Tire Trouble

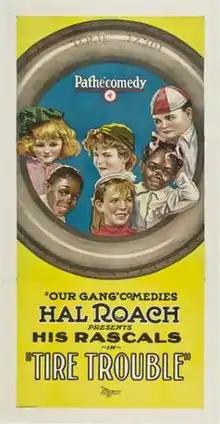
Film poster

Tire Trouble is a 1924 American short silent comedy film directed by Robert F. McGowan. It was the 21st "Our Gang" short subject to be released.